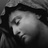
Emotion: sad